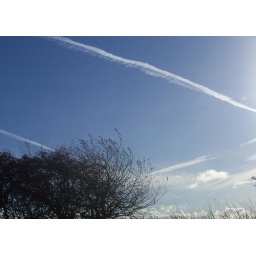
Spreading in the blue sky above How Tun Woods.